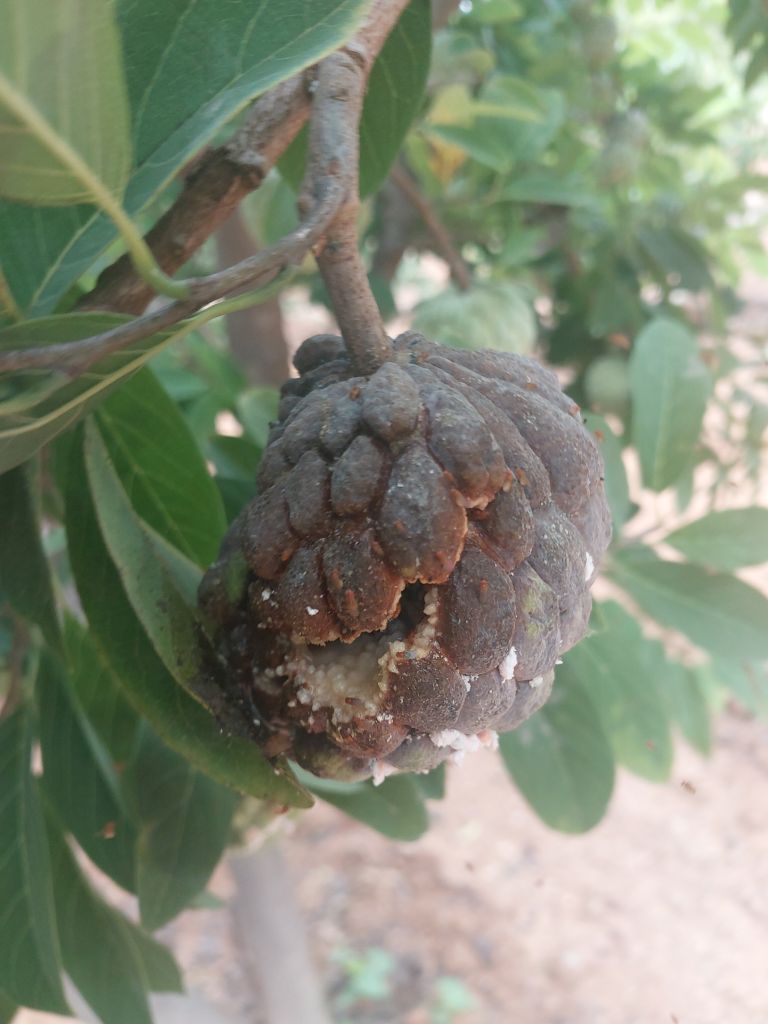
Disease label: Blank Canker